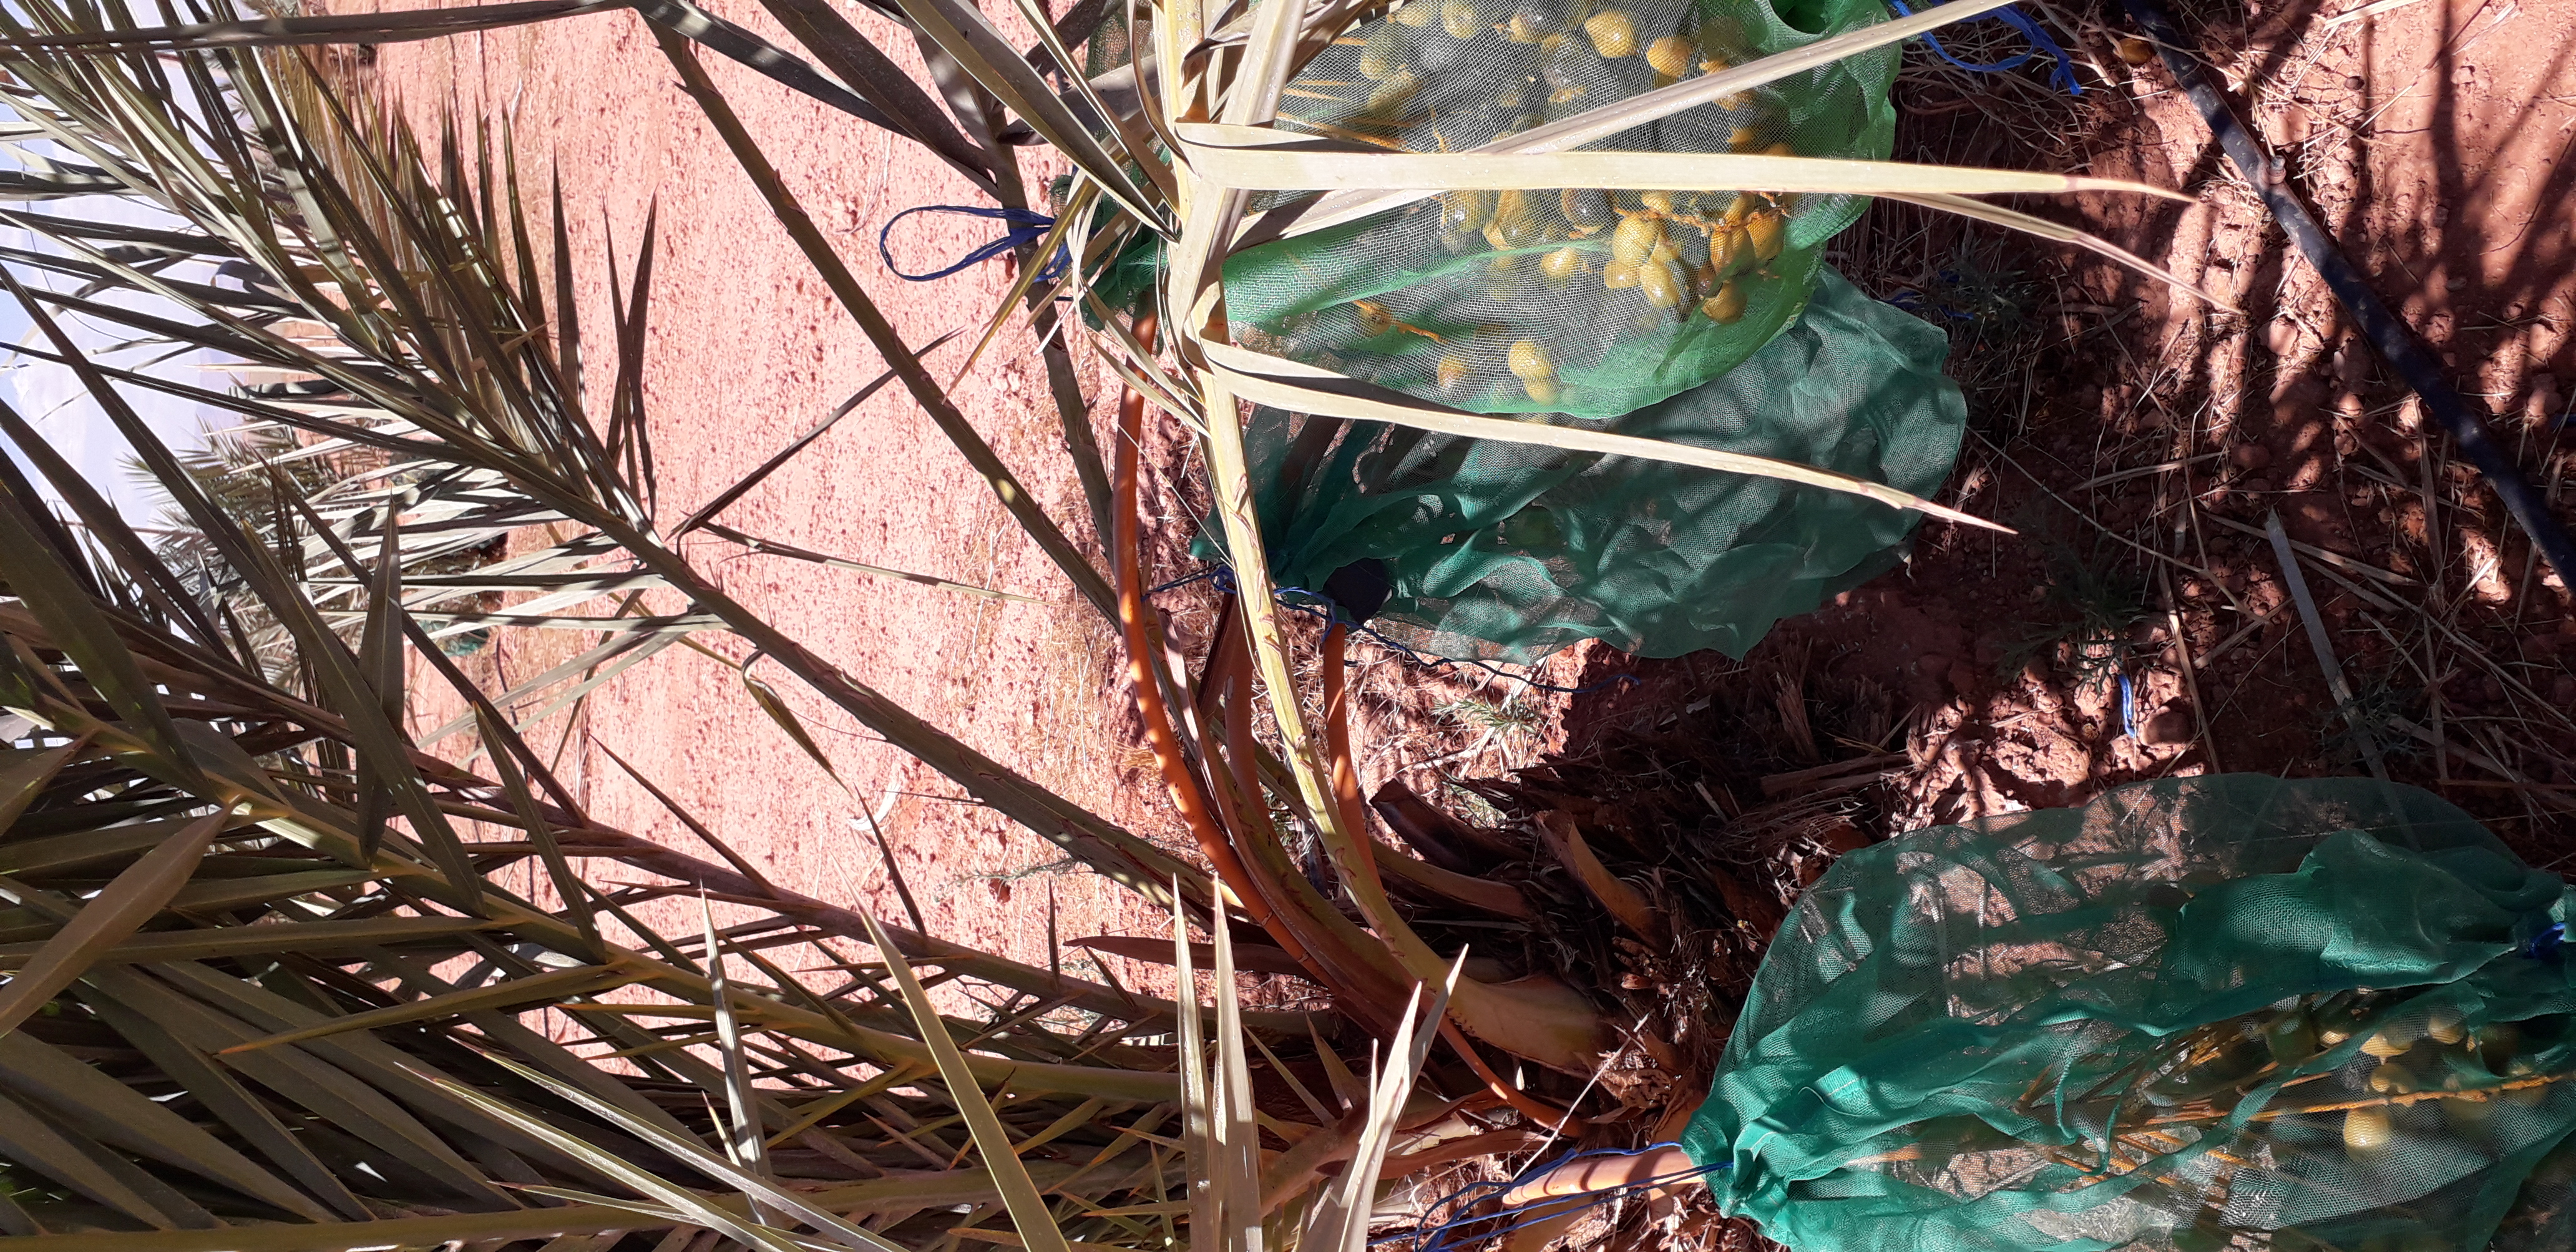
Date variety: Boufagous